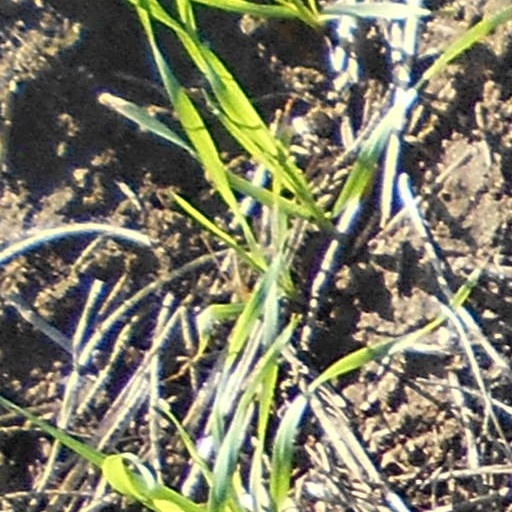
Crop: wheat